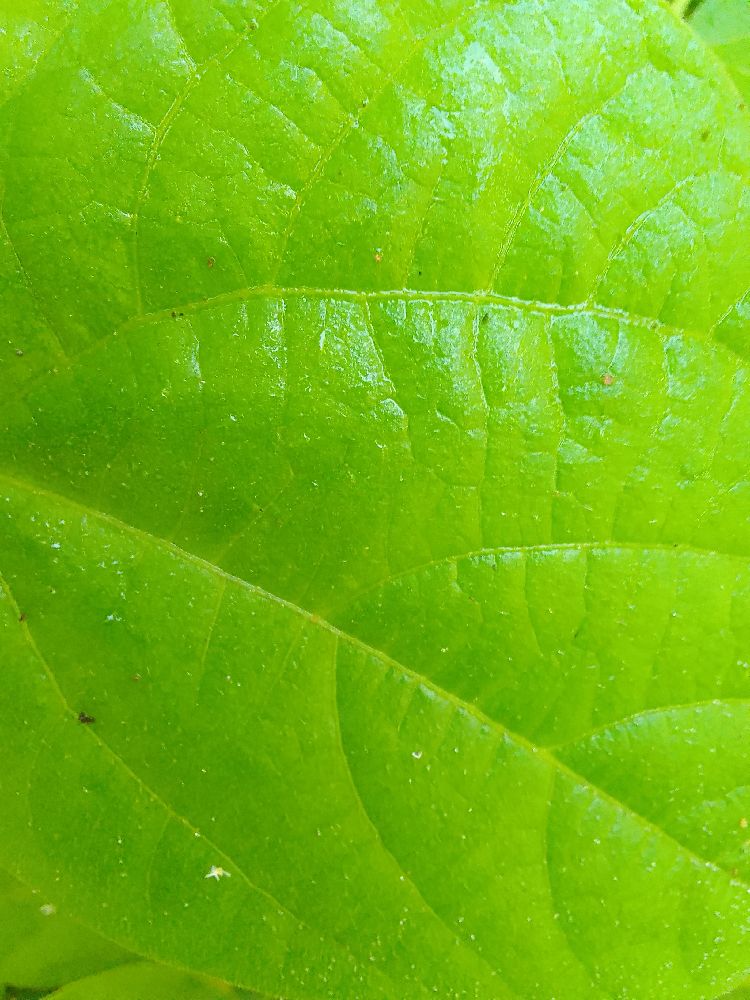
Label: healthy